Steven Novella

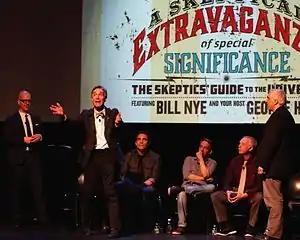
Bill Nye the Science Guy, Skeptics Guide to the Universe cast, and George Hrab, April 10, 2015, at F.I.T Haft Auditorium New York City.

In May 2005, Novella started "The Skeptics' Guide to the Universe" (SGU) podcast with Perry DeAngelis, Evan Bernstein, and his brothers Bob and Jay Novella. DeAngelis remained with the show until his death in August 2007. In July 2006, Rebecca Watson joined the podcast as a regular, staying through December 2014. Cara Santa Maria joined the cast in July 2015.